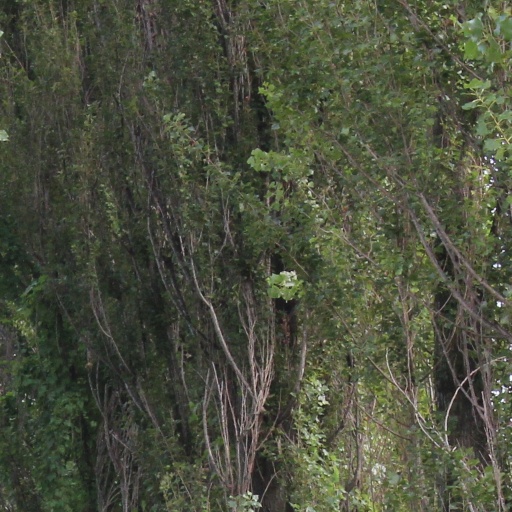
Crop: rice